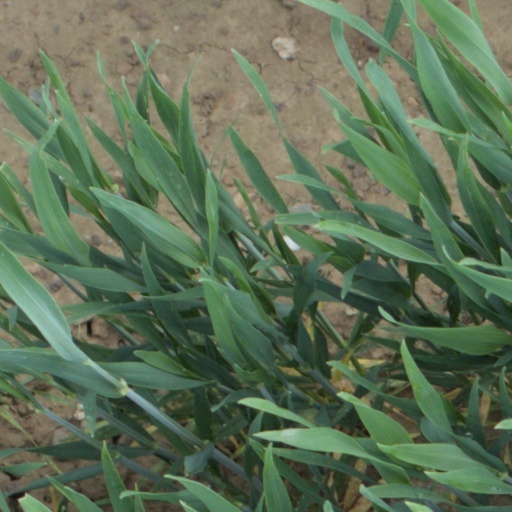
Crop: wheat